João Dias (CPTM)

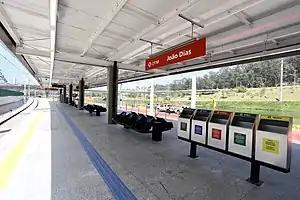
The station on its opening day

João Dias is a train station on ViaMobilidade Line 9-Emerald, in the district of Santo Amaro in São Paulo.